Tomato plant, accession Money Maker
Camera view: vertical (180 deg); turntable rotation: 180 degrees
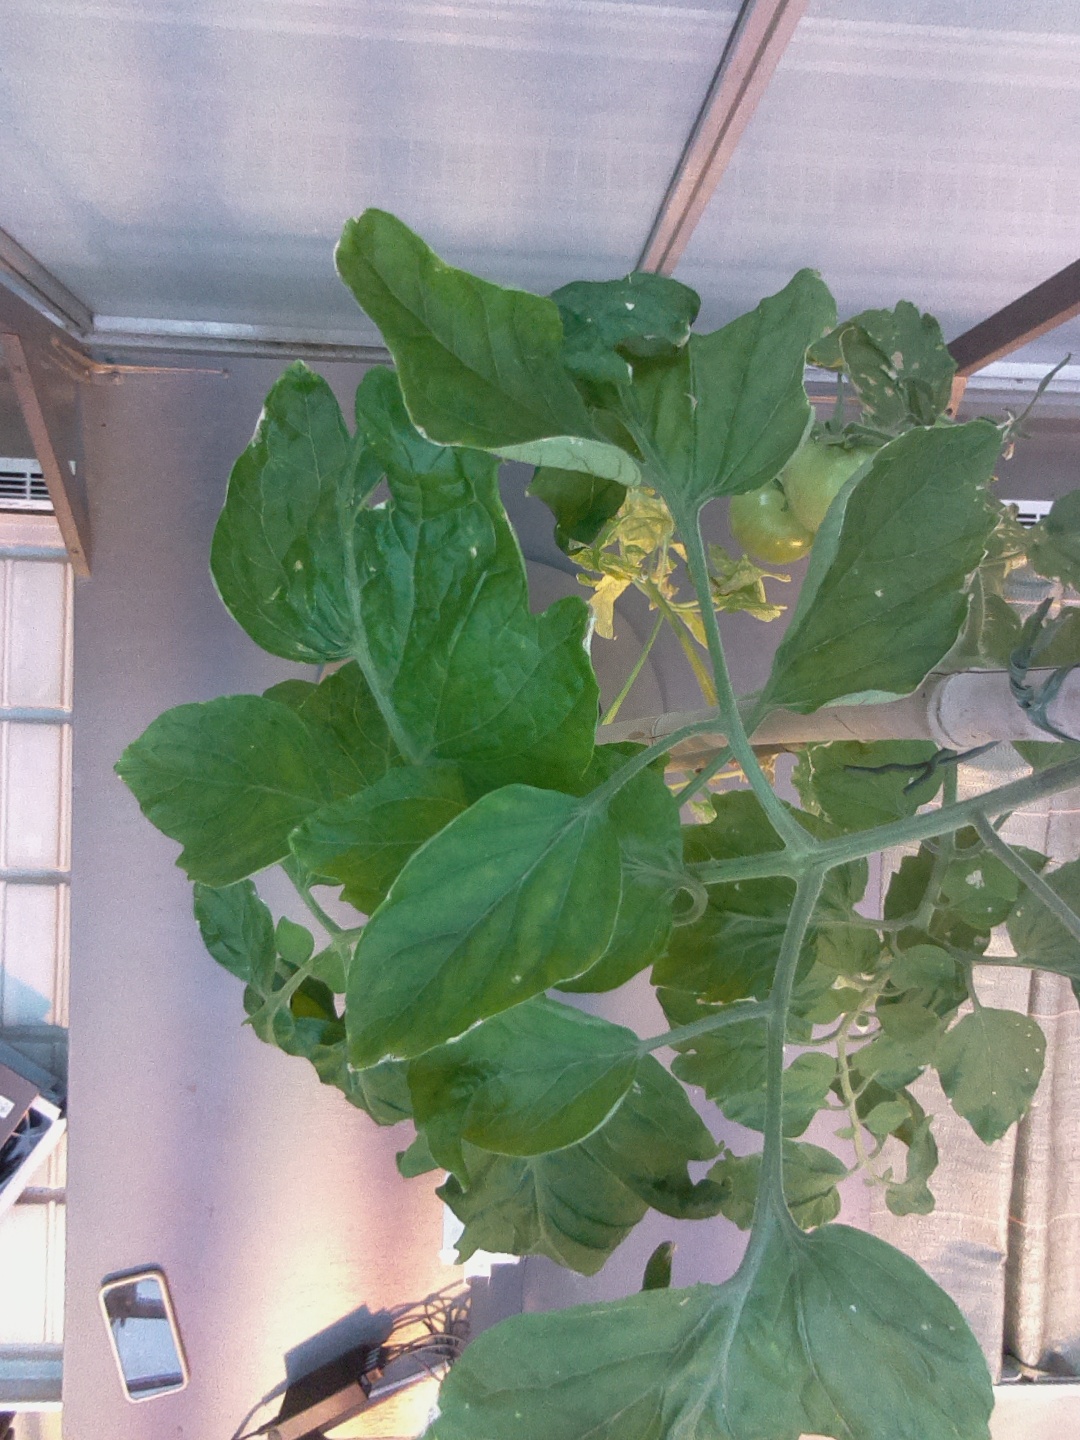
BBCH growth stage 76: 60%-70% of final fruit size